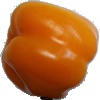
Label: Pepper Yellow 1